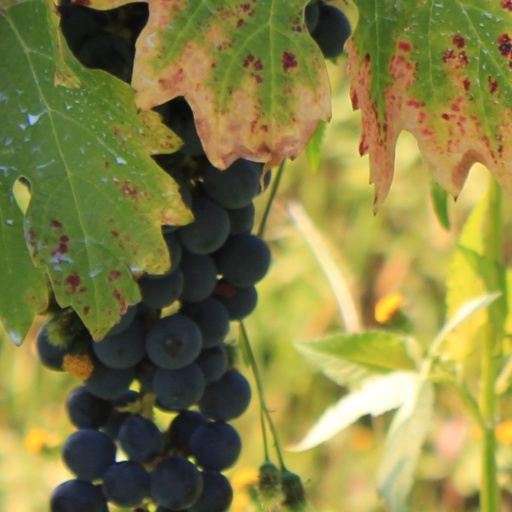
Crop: grape